List of diplomatic missions in Estonia

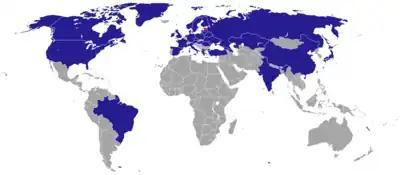
Diplomatic missions in Estonia

This article lists diplomatic missions resident in Estonia. At present, the capital city of Tallinn hosts 35 embassies. Several other countries have ambassadors accredited to Estonia, with most being resident in Nordic capitals.